Indians in Chicago

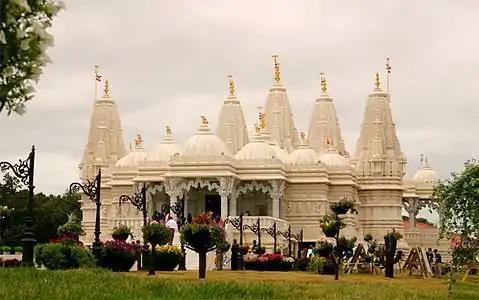
Constructed in 2004, the BAPS Mandir in suburban Bartlett is the largest Hindu place of worship of its kind in Illinois.

Devon Avenue in the West Ridge neighborhood received many of the first Indian families. The Desi commercial hub started coming together in the early 1970s, as the predominantly Jewish population of West Ridge was decamping for near suburbs such as Skokie at the time; as late as the 1960s, the Jewish population of the area was estimated at 75%. In September 1974, the first dedicated Indian grocery store, Patel Brothers, opened on Devon Avenue as a small operation, later expanding into a much larger emporium down the street. By 1980, the Census recorded 33,541 Indians in the metropolitan area, which nearly quadrupled to 125,208 by the 2000 Census. Throughout the decades, various social organizations and community centers targeting the Indian diaspora opened in the area, including the Indo-American Center and Hamdard Health Center, which opened in 1992.